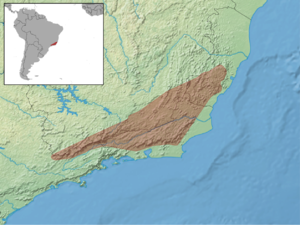
Trinomys gratiosus est une espèce de mammifères rongeurs de la famille des Echimyidae qui regroupe des rats épineux originaires d'Amérique latine.